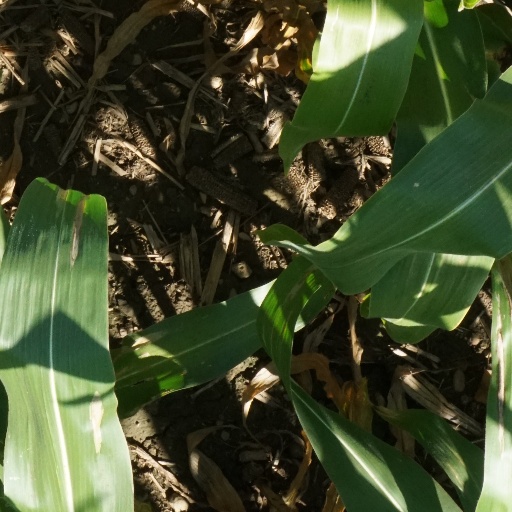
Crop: maize; corn